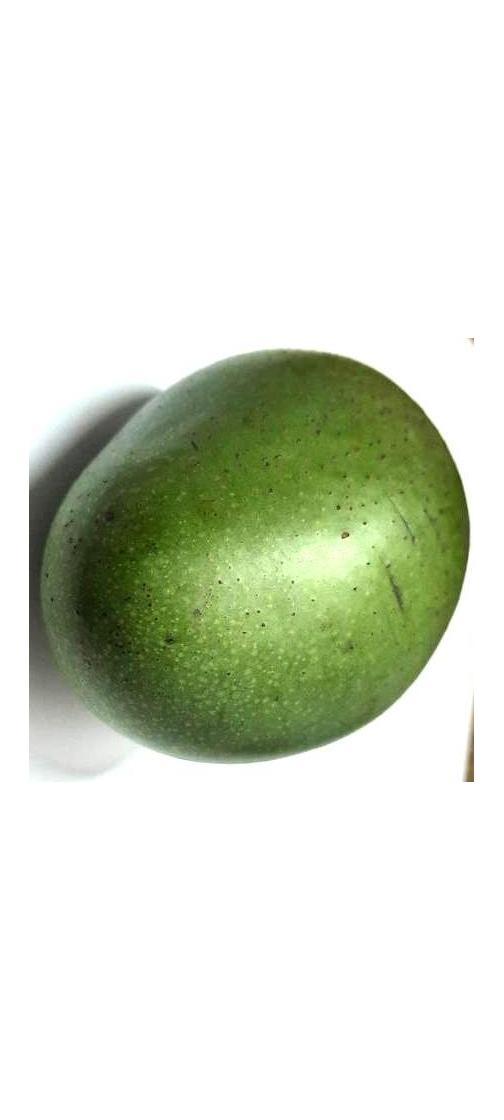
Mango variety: Ashshina Zhinuk